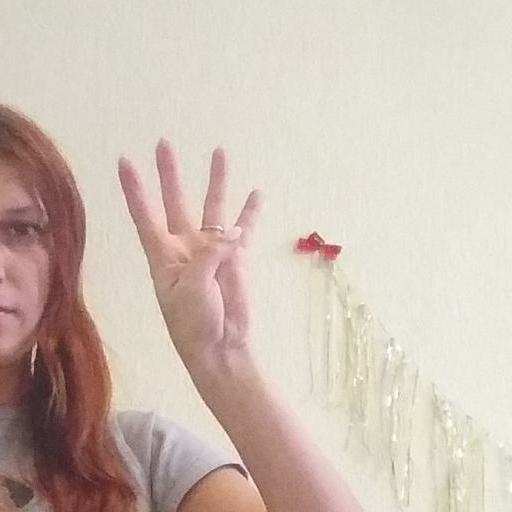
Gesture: four